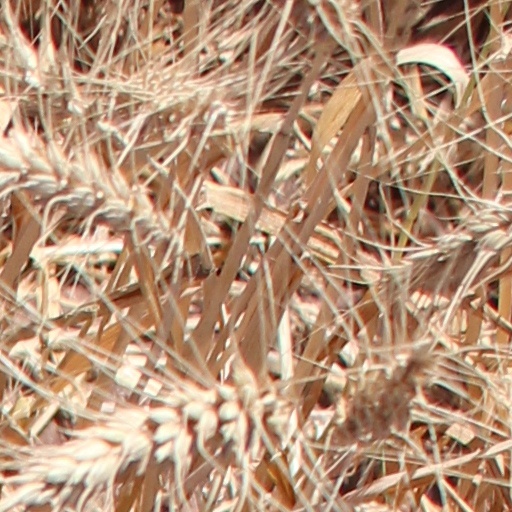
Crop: wheat